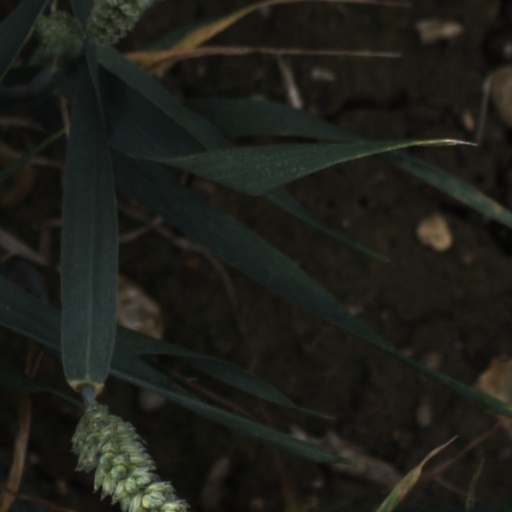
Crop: wheat